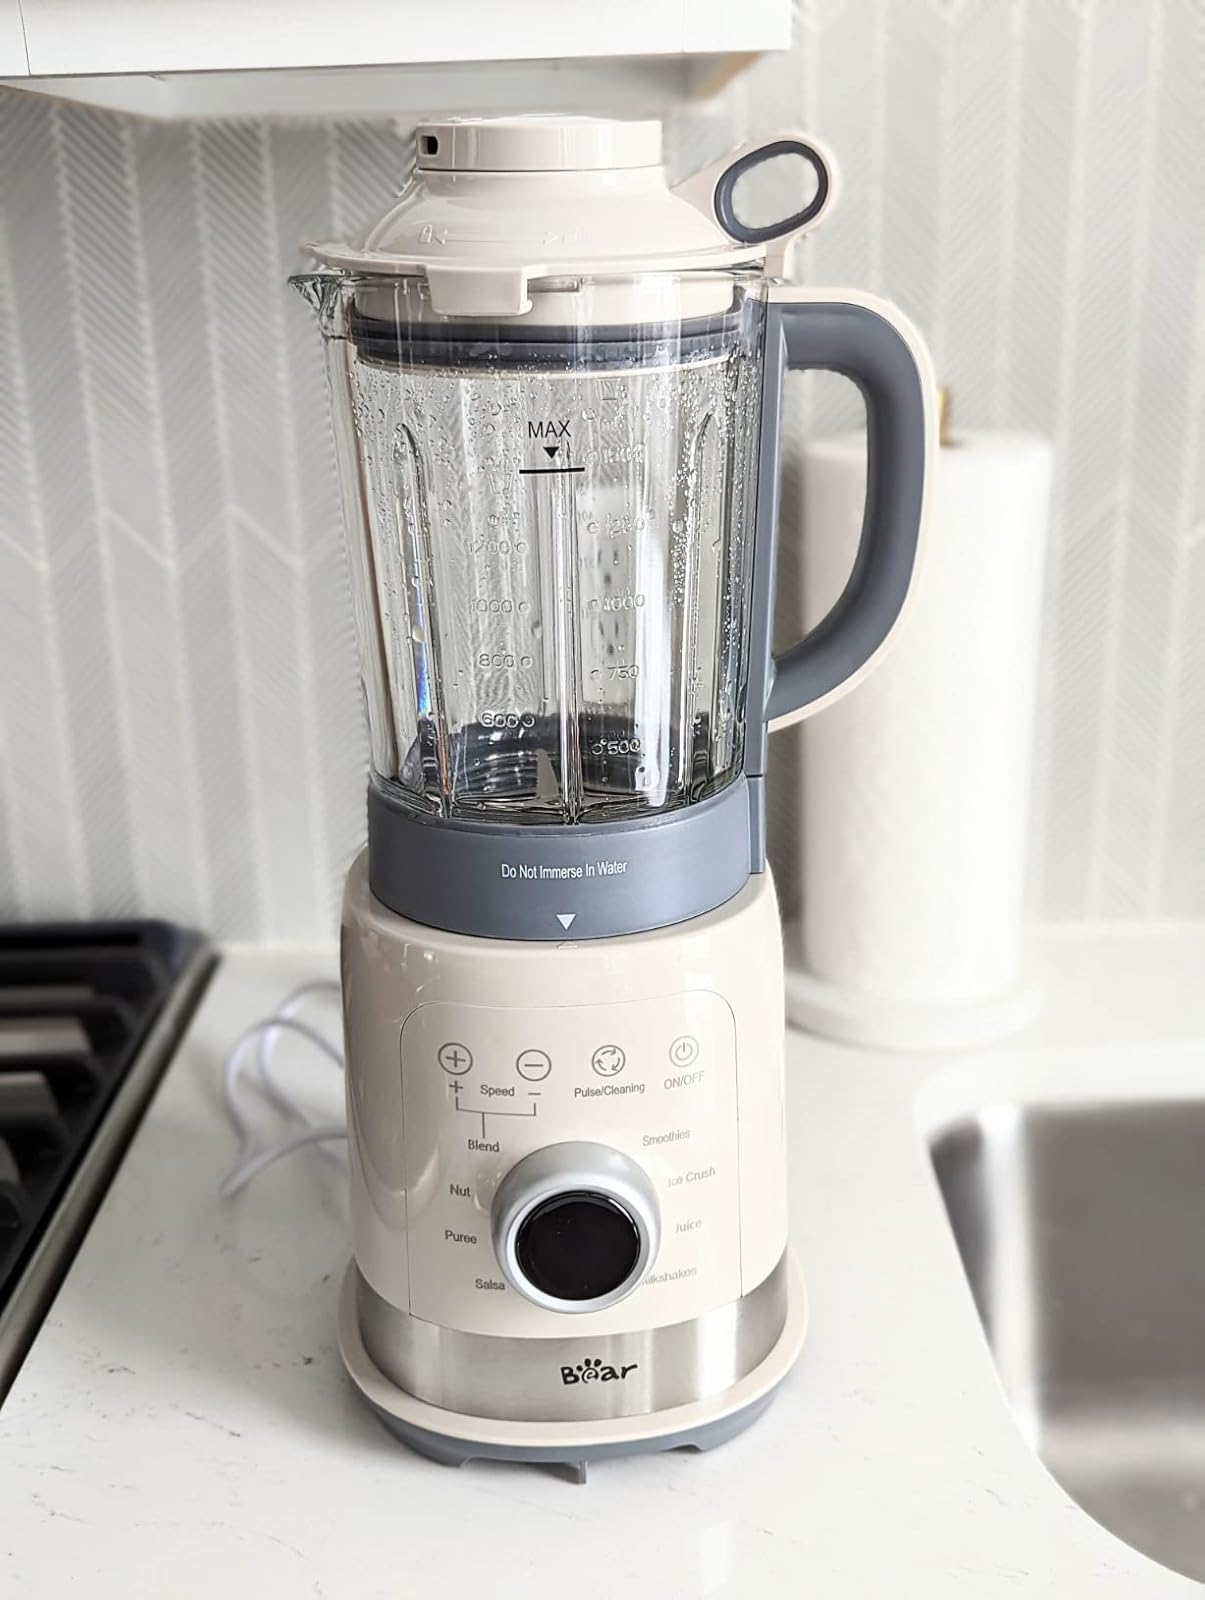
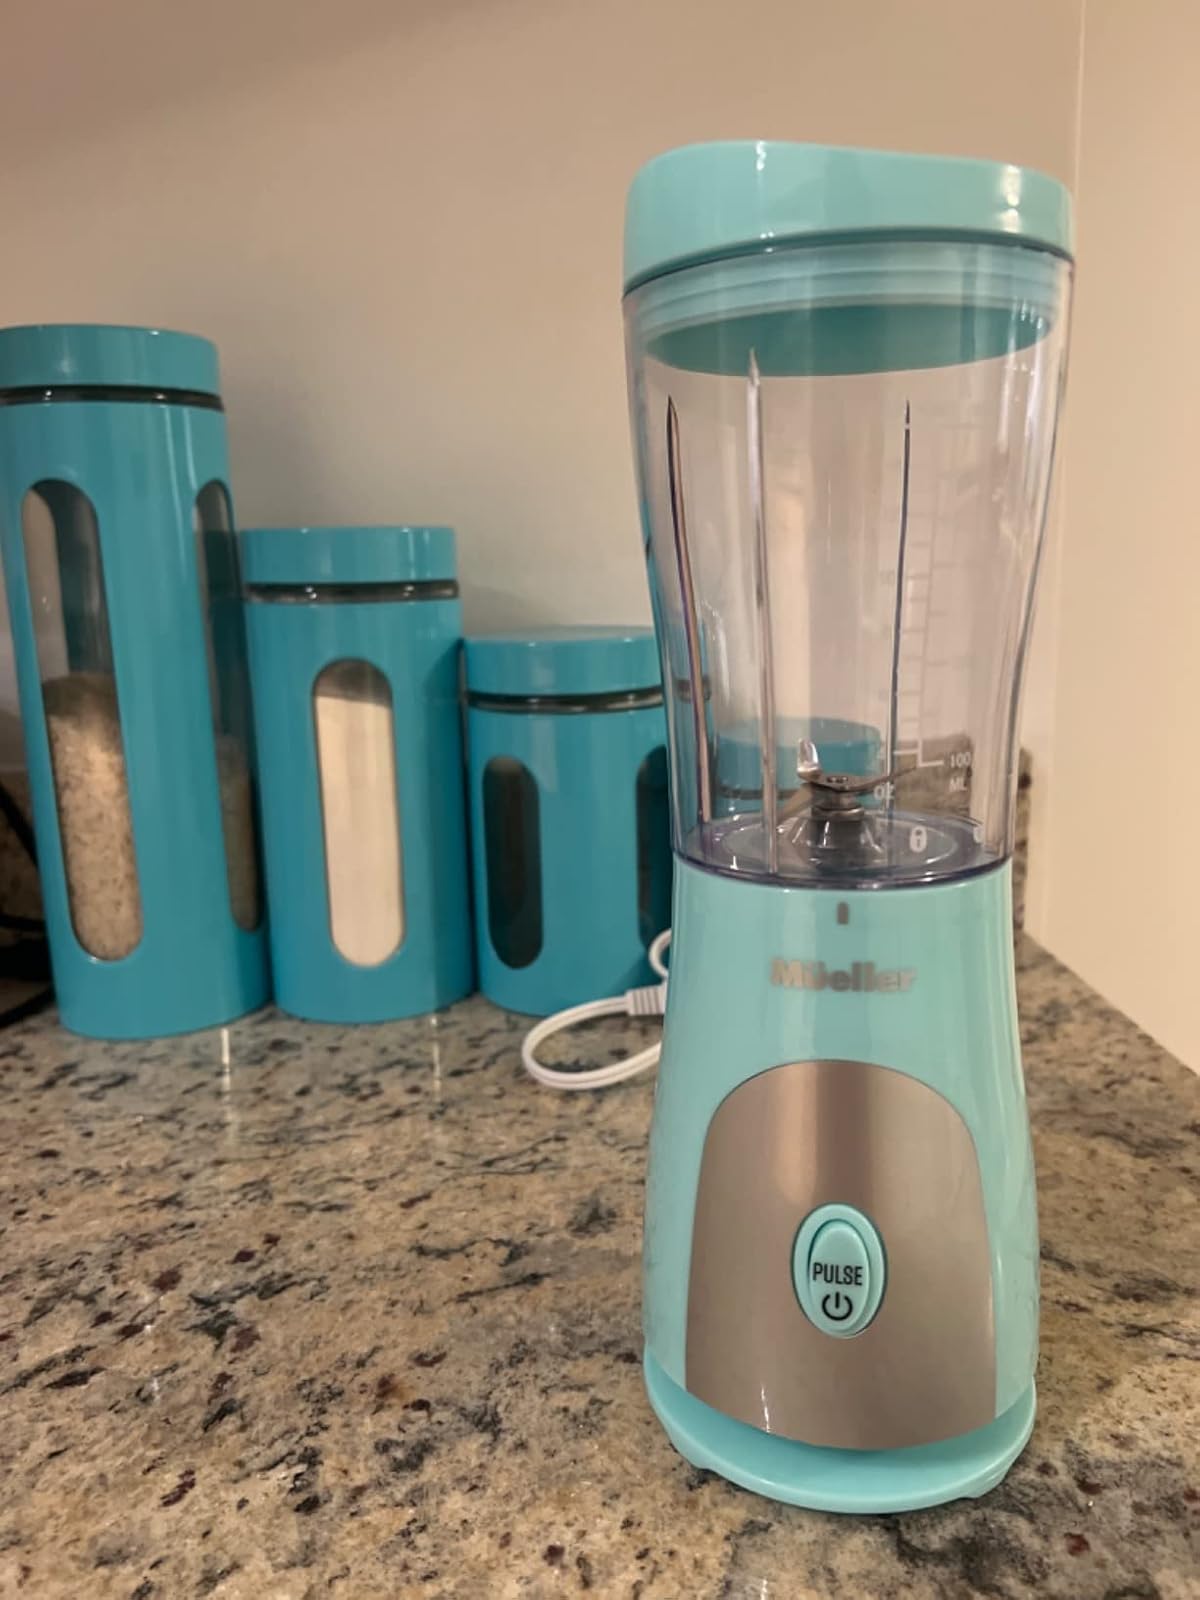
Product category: items_blender
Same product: no